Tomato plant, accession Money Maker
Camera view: vertical (180 deg); turntable rotation: 90 degrees
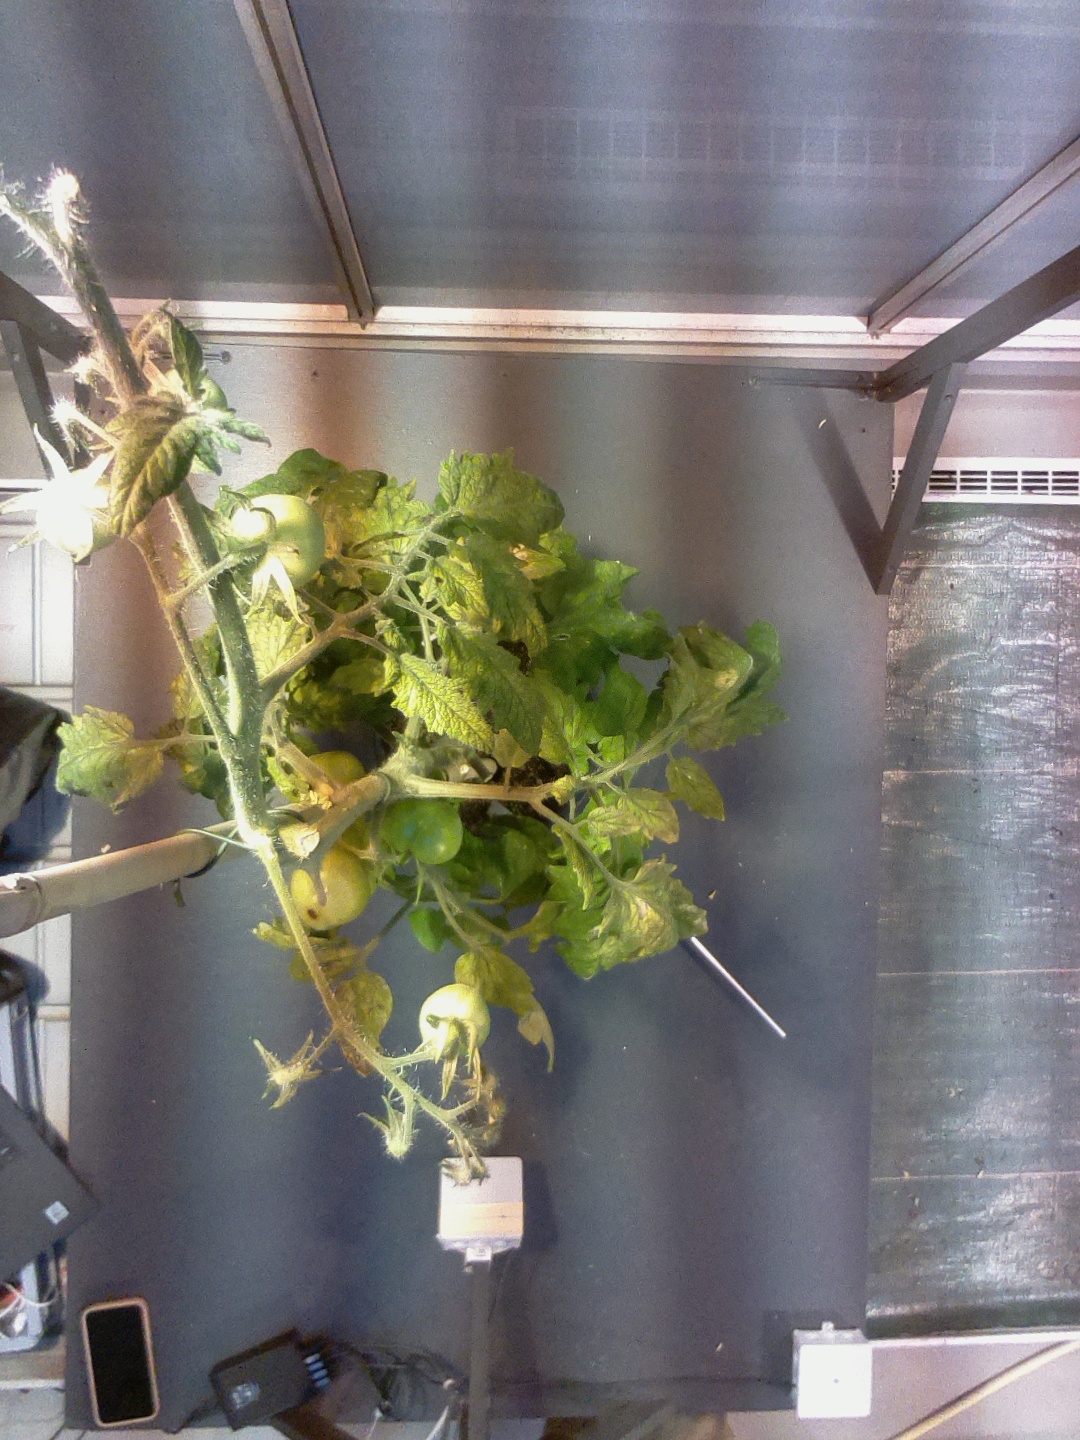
BBCH growth stage 76: 60%-70% of final fruit size